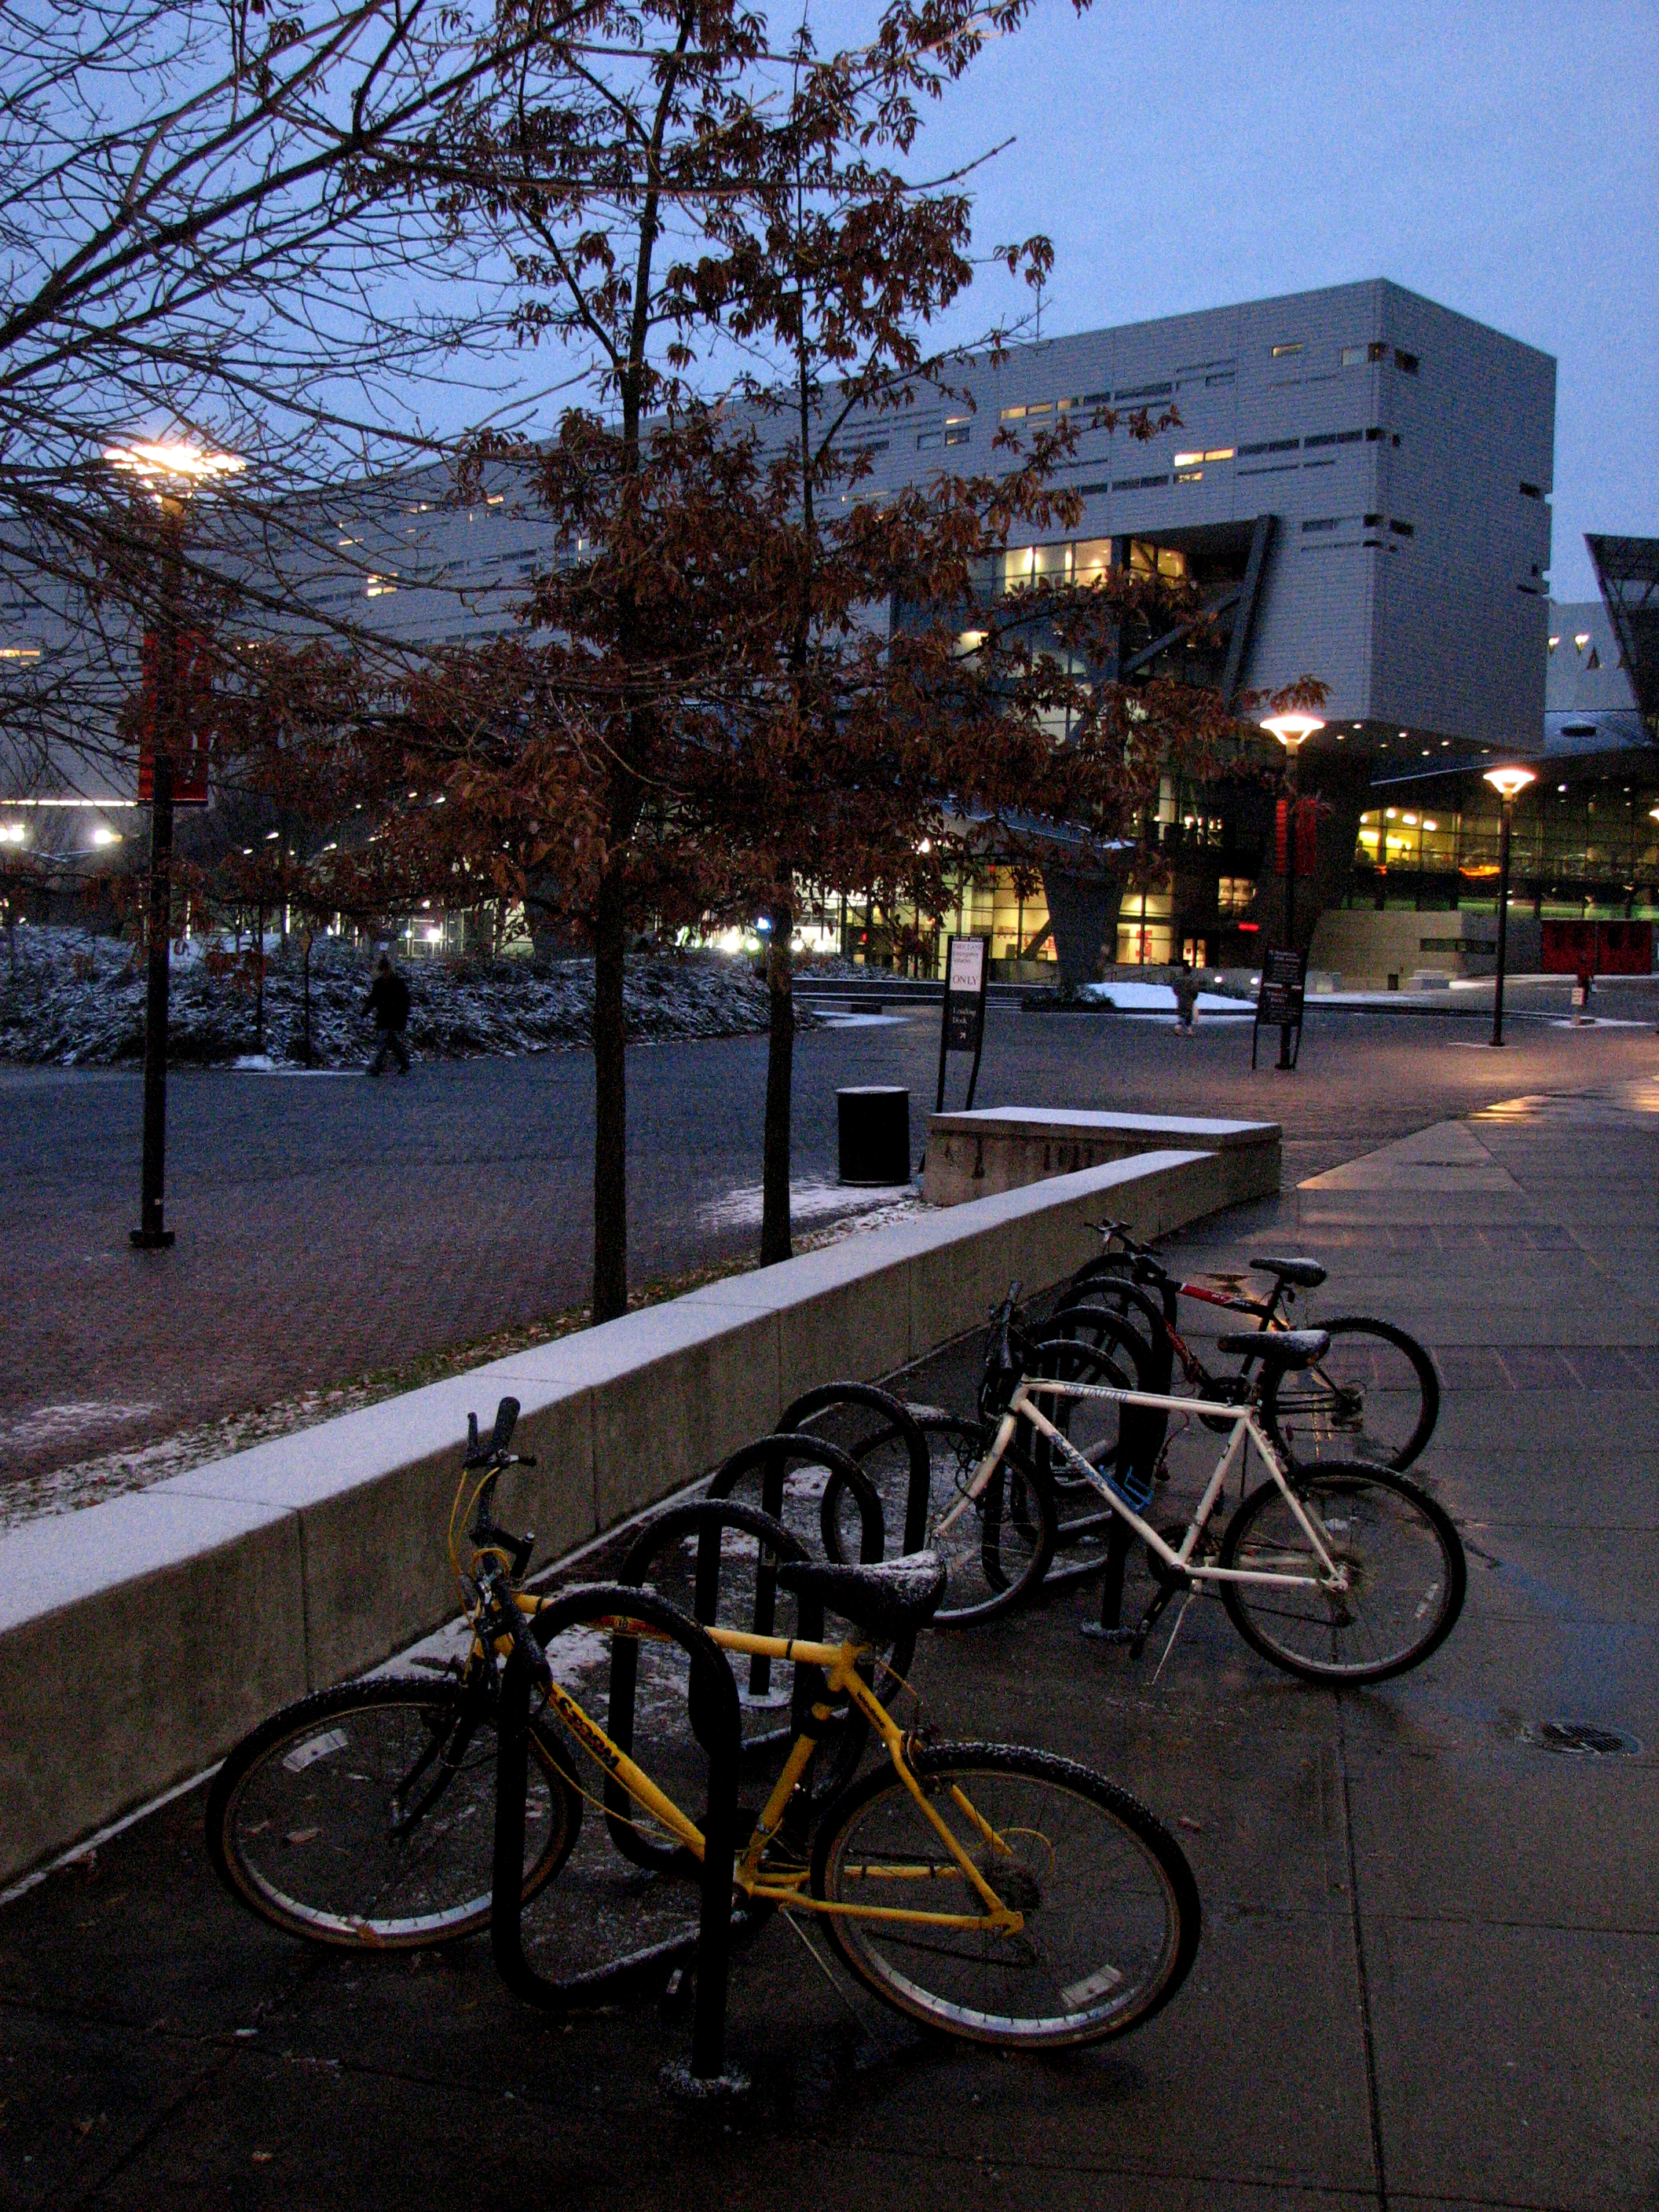
snow, winter, architecture, street, night, photography, bicycle, city, photo, downtown, evening, architect, vehicle, things, weather, lane, season, sports equipment, photos, de, university, fotografie, campus, uc, arhitectura, arhitect, geek, cincinnati, thom, mayne, morphosis, urban area, residential area, human settlement